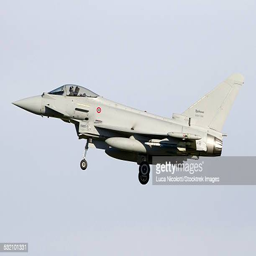
aircraft model in flight over country .